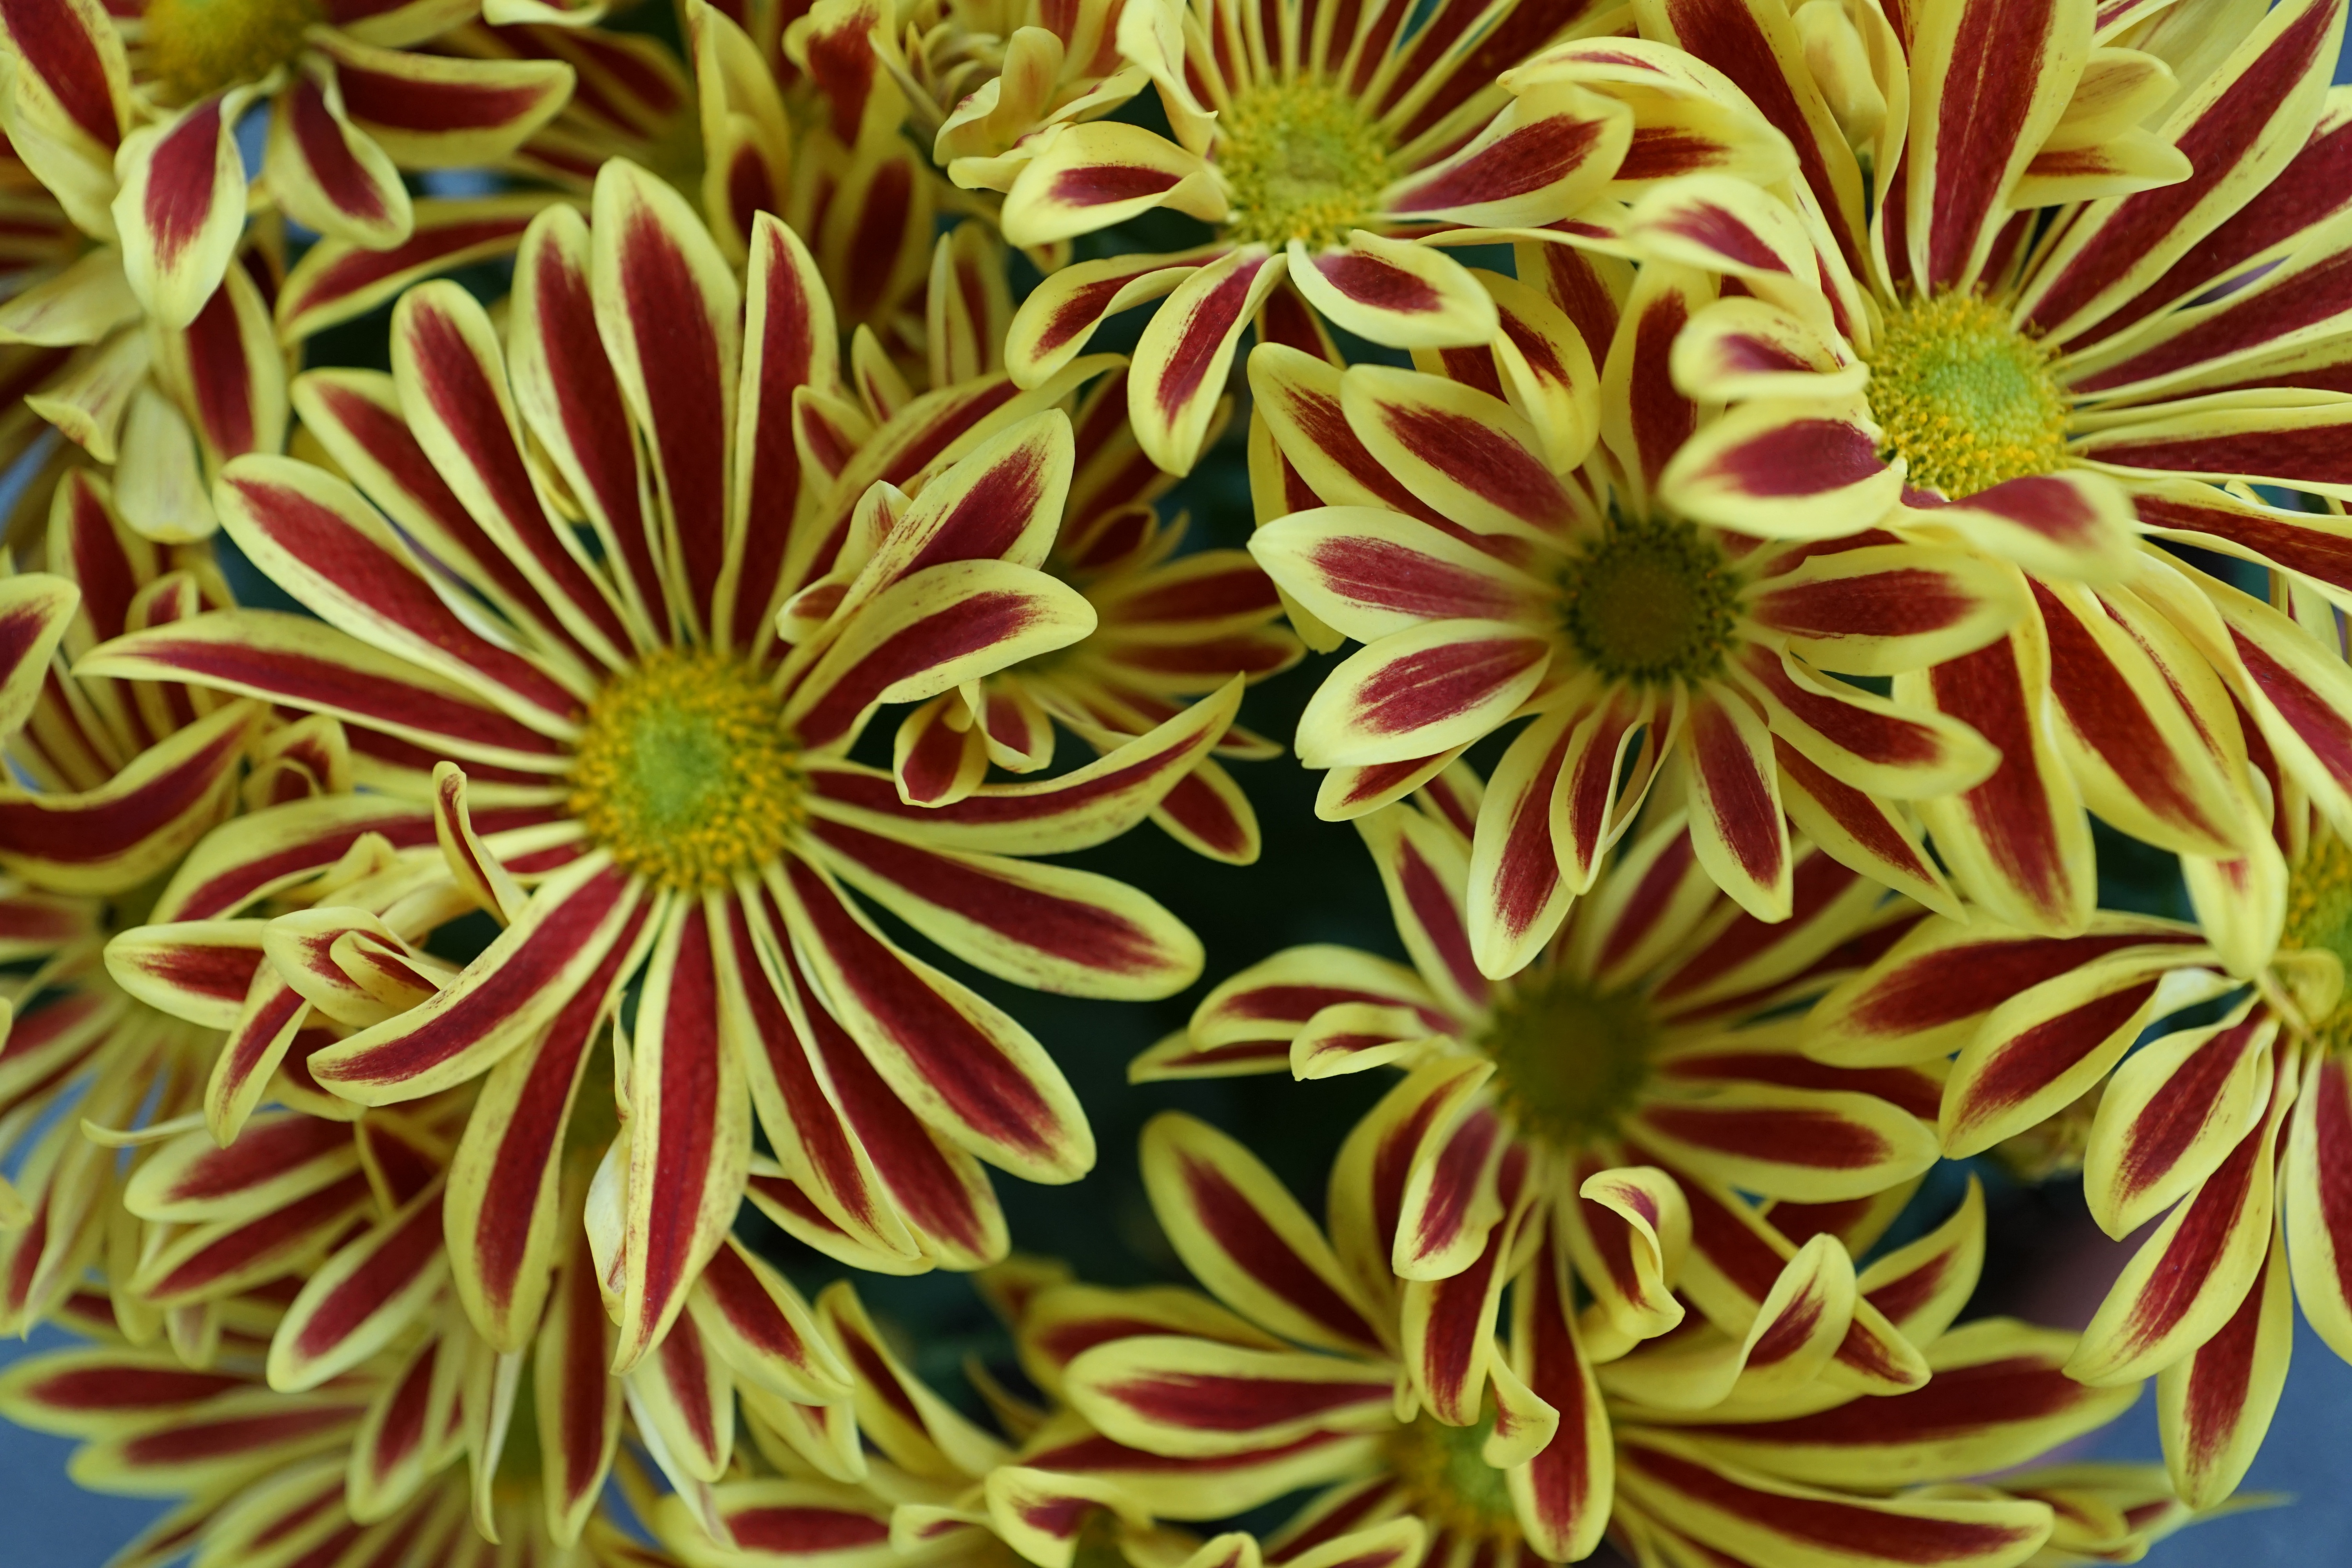
nature, plant, flower, petal, spring, green, red, botany, colorful, yellow, garden, flora, stripes, beautiful, chrysanthemum, strauss, macro photography, flowering plant, daisy family, land plant, chrysanths